Airlie, Angus

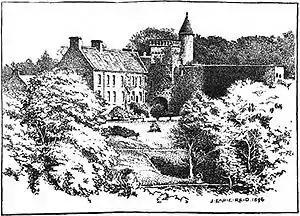
Drawing of "The Bonnie Hoose o' Airlie"

Airlie Castle is not currently open to the public, however it is remembered in the song "The Bonnie Hoose o' Airlie" which is mentioned in Robert Louis Stevenson's novel "Kidnapped". The song commemorates the burning of the castle (some of the stonework is still black) by the Earl of Argyll, claiming to act on behalf of the anti-royalists, while the earl was away fighting for the Jacobite cause. However, it is also claimed that Forter Castle in Glen Isla was the "bonnie hoose" destroyed in 1640. It is also mentioned in the song Wha'll be King but Charlie?, as performed by The Corries, presumably because it is a good rhyme for "Chairlie".